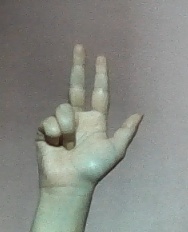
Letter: al